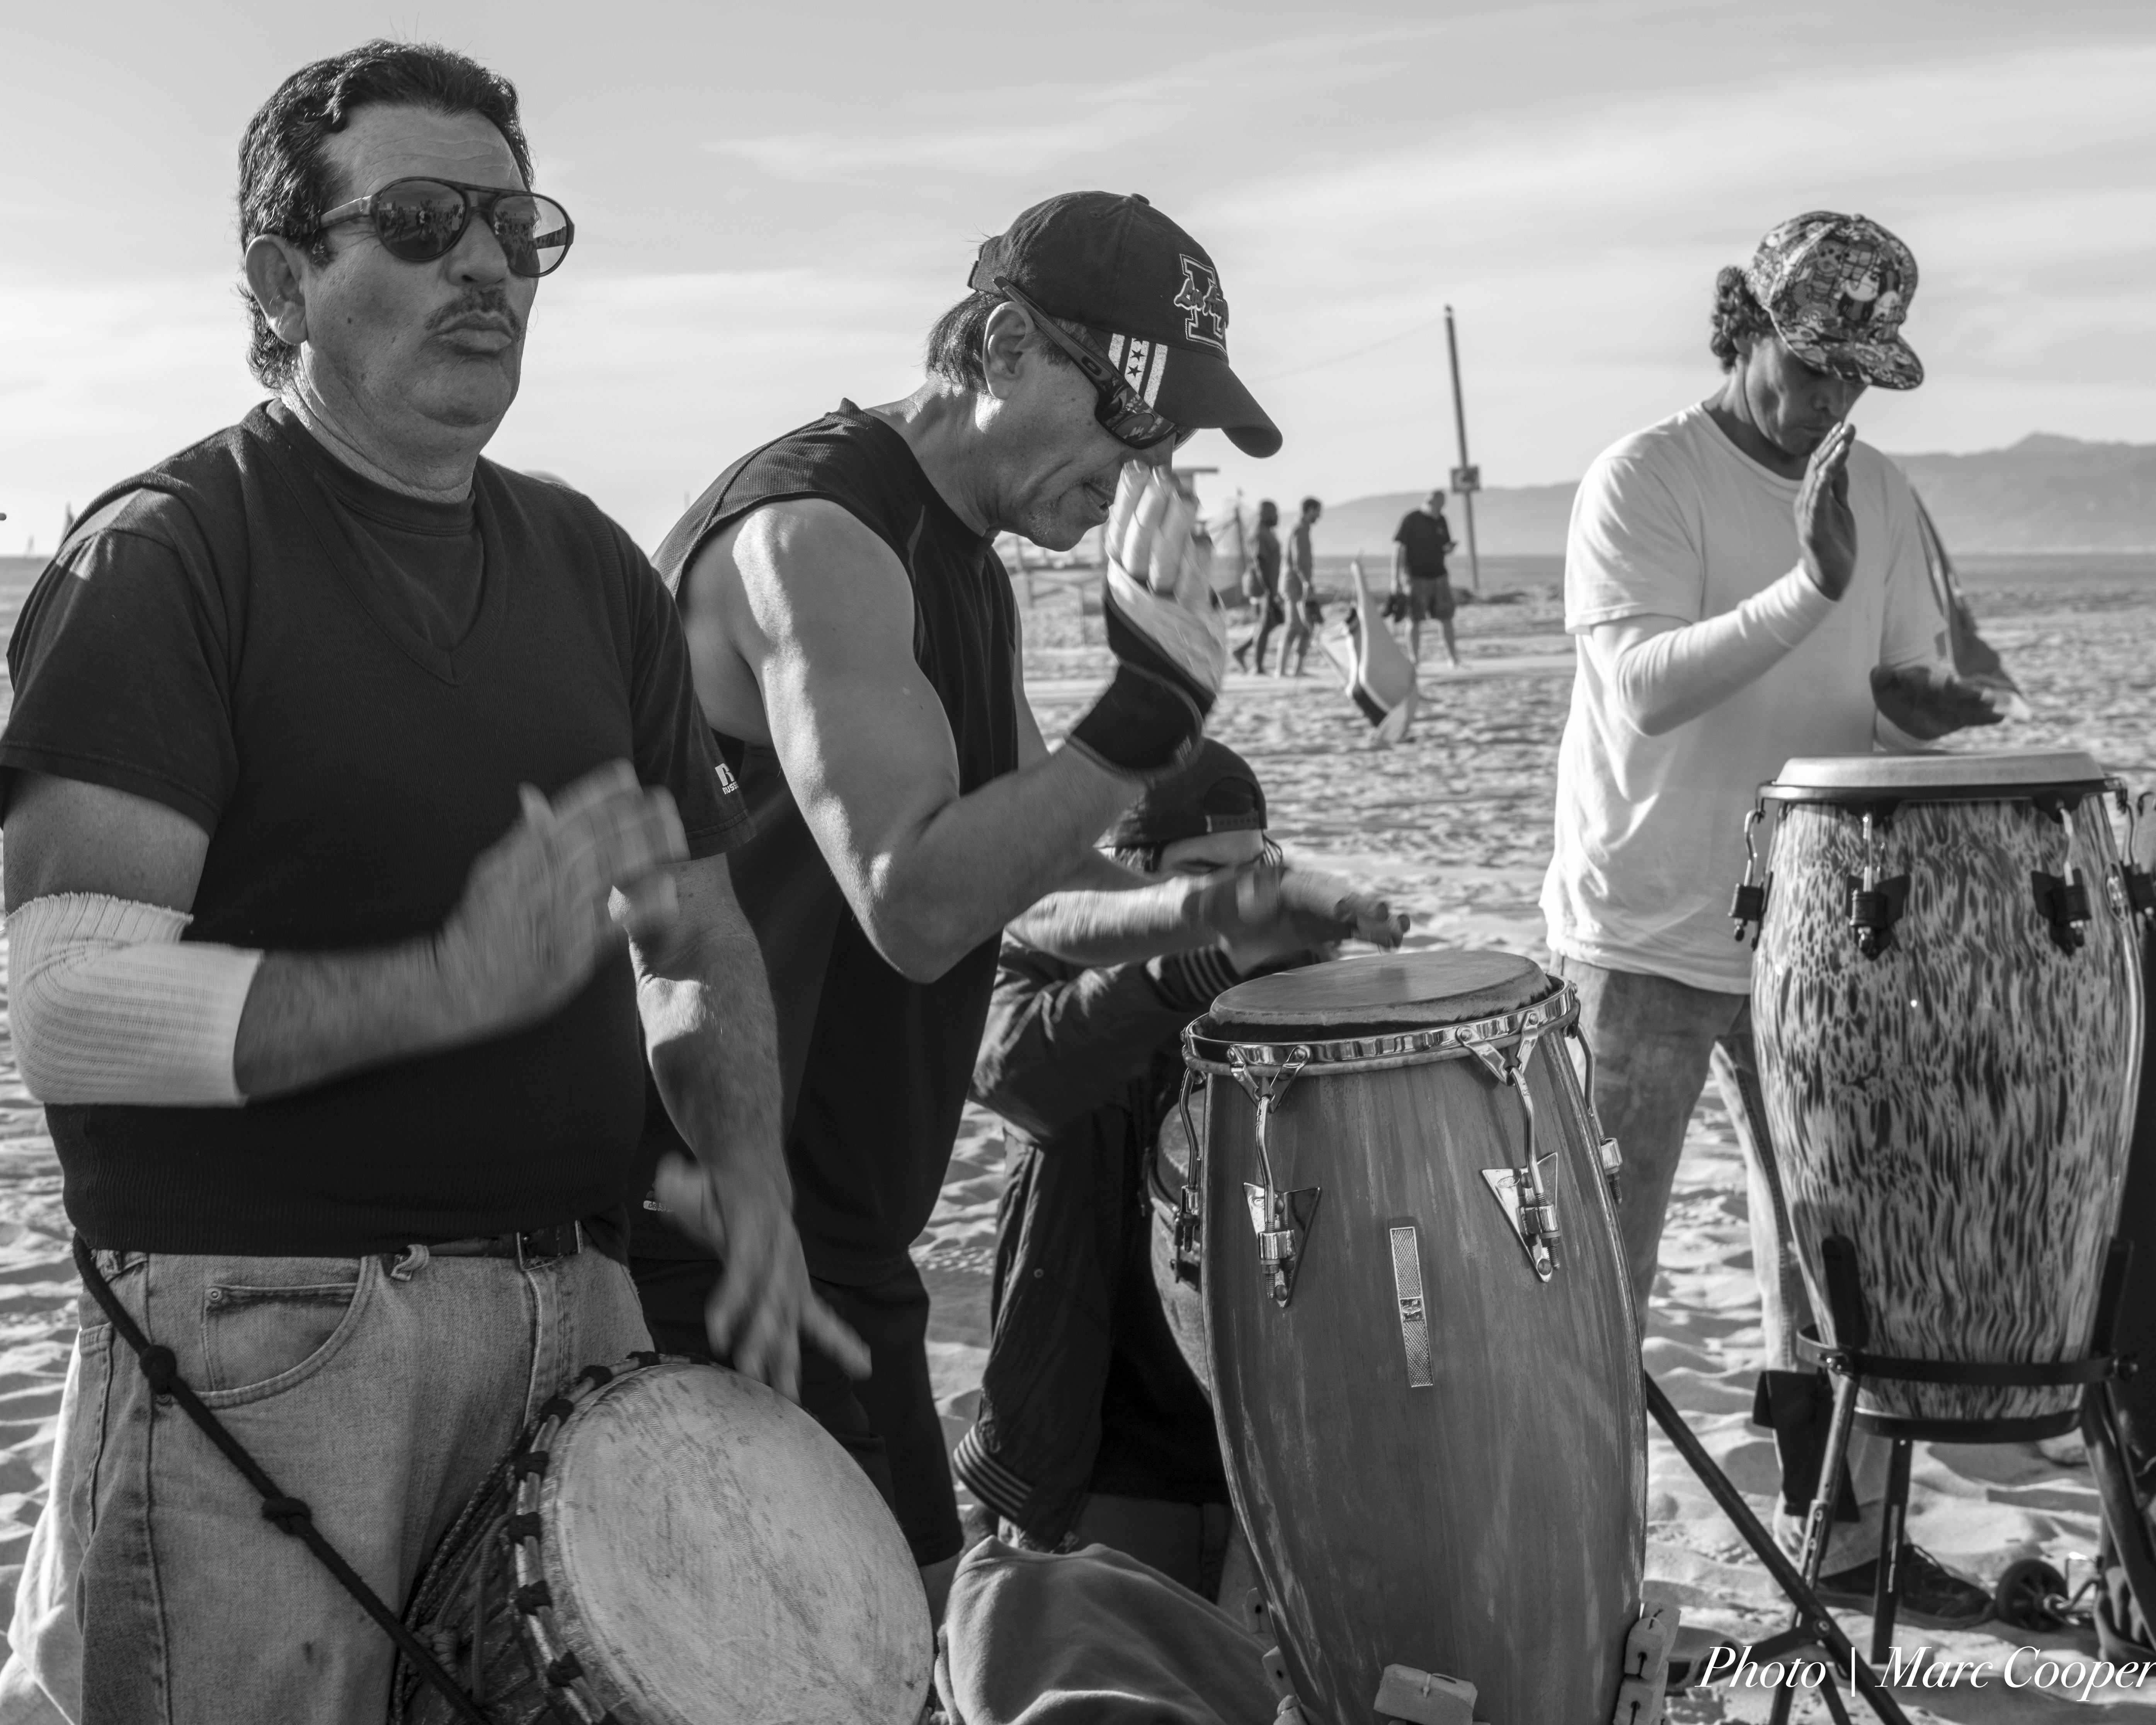
beach, person, music, black and white, people, boardwalk, street, venice, nikon, performer, musician, monochrome, drum, circle, musical instrument, d810, los, angeles, drums, drummer, losangelesattractions, drummers, monochrome photography, social group, skin head percussion instrument